Describe the emotion expressed in this image:  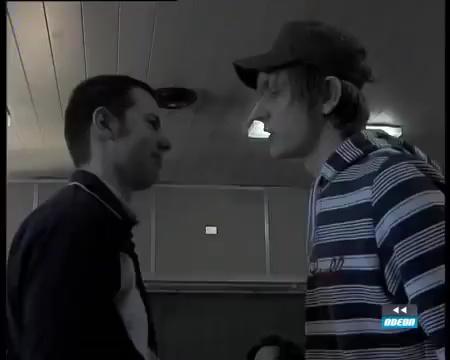
This person displays Fear, valence and arousal with low intensity.